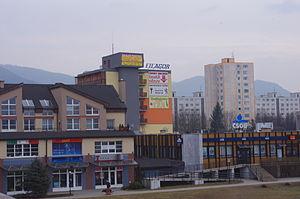
Dubnica nad Váhom est une commune de Slovaquie située dans la région de Trenčín, district de Ilava.